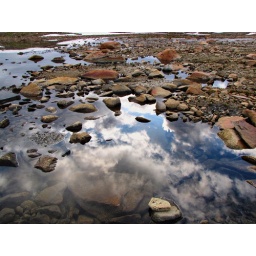
Ice lake and rocks in Deosai Plains while on the Burji La Trek in Pakistan.